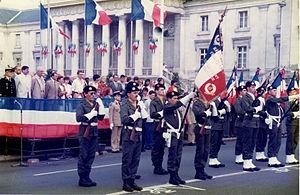
Drapeau et garde d'honneur du 32e RID (régiment d'infanterie divisionnaire) de réserve, le 14 juillet 1985, place du Palais à Tours. Porte-drapeau
Le 32ᵉ régiment d'infanterie est un régiment d'infanterie de l'Armée de terre française créé sous la Révolution à partir du régiment de Bassigny, un régiment français d'Ancien Régime, définitivement dissous en 1985.